Chocks Away

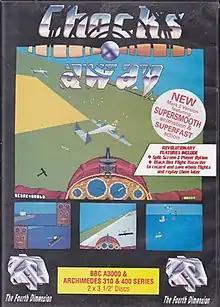

Chocks Away is a flight simulation game for the Acorn Archimedes. It was written by Andrew Hutchings and published by The Fourth Dimension in 1990. The game is loosely set in the First World War, though many elements are simplified and anachronistic.